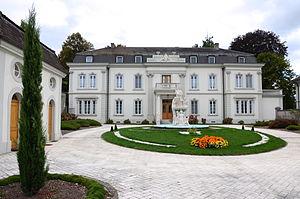
Château Duval, Route de Vallière 27, Cartigny This is an image of a cultural property of regional significance in Switzerland with KGS number 2398